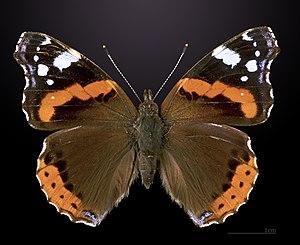
Le Vulcain est une espèce de lépidoptères de la famille des Nymphalidae et de la sous-famille des Nymphalinae.